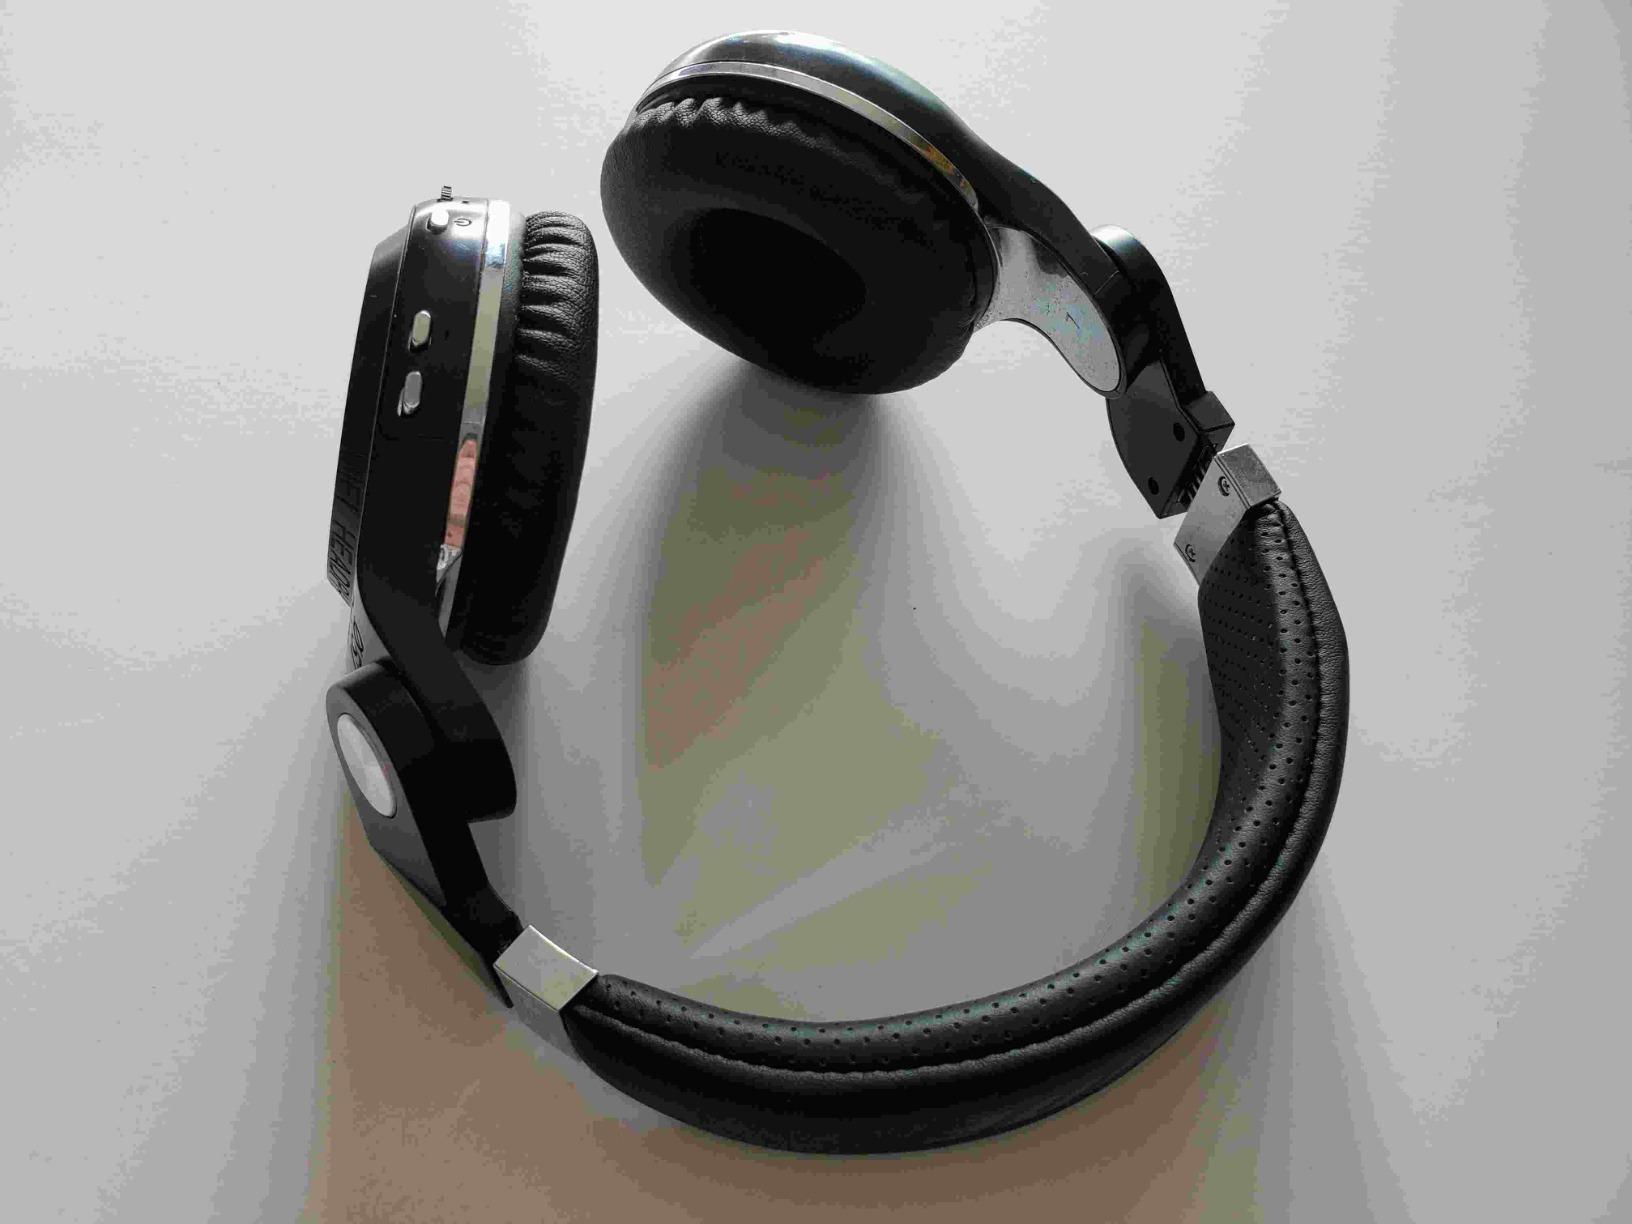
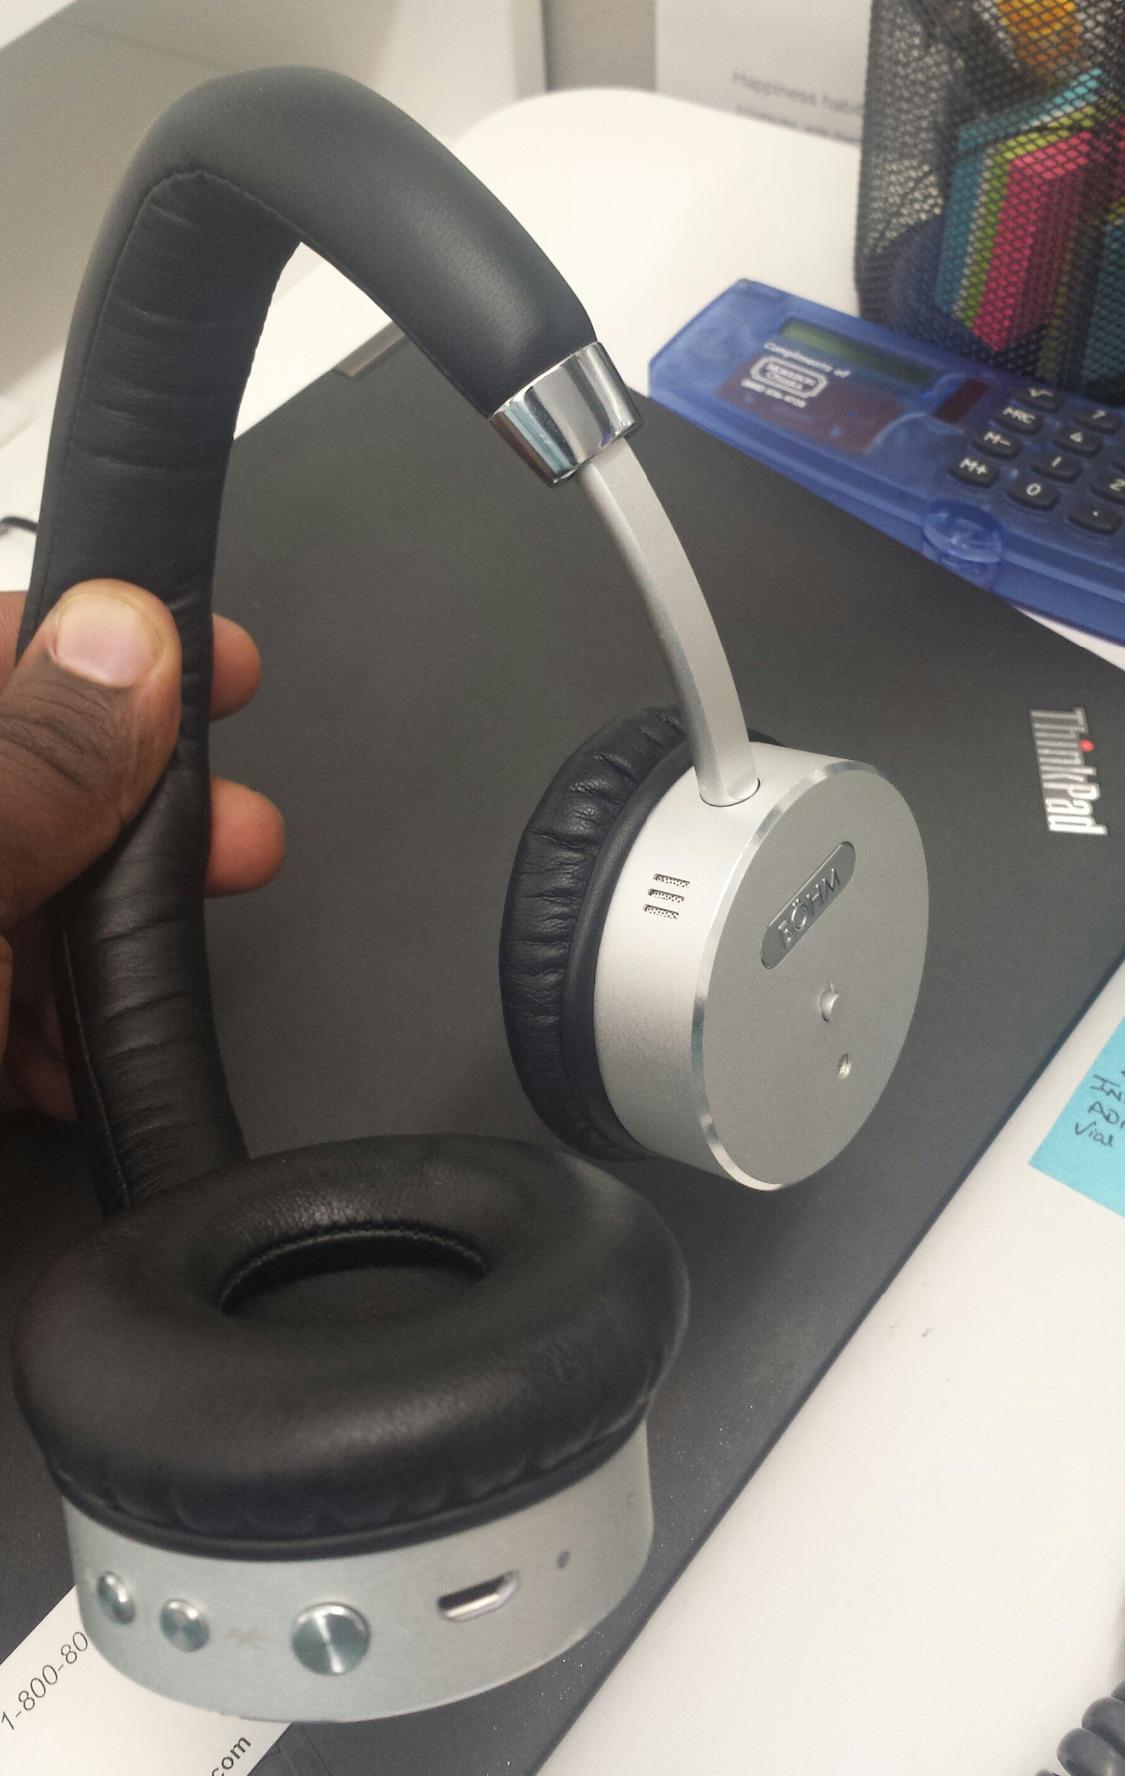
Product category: headphones
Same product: no